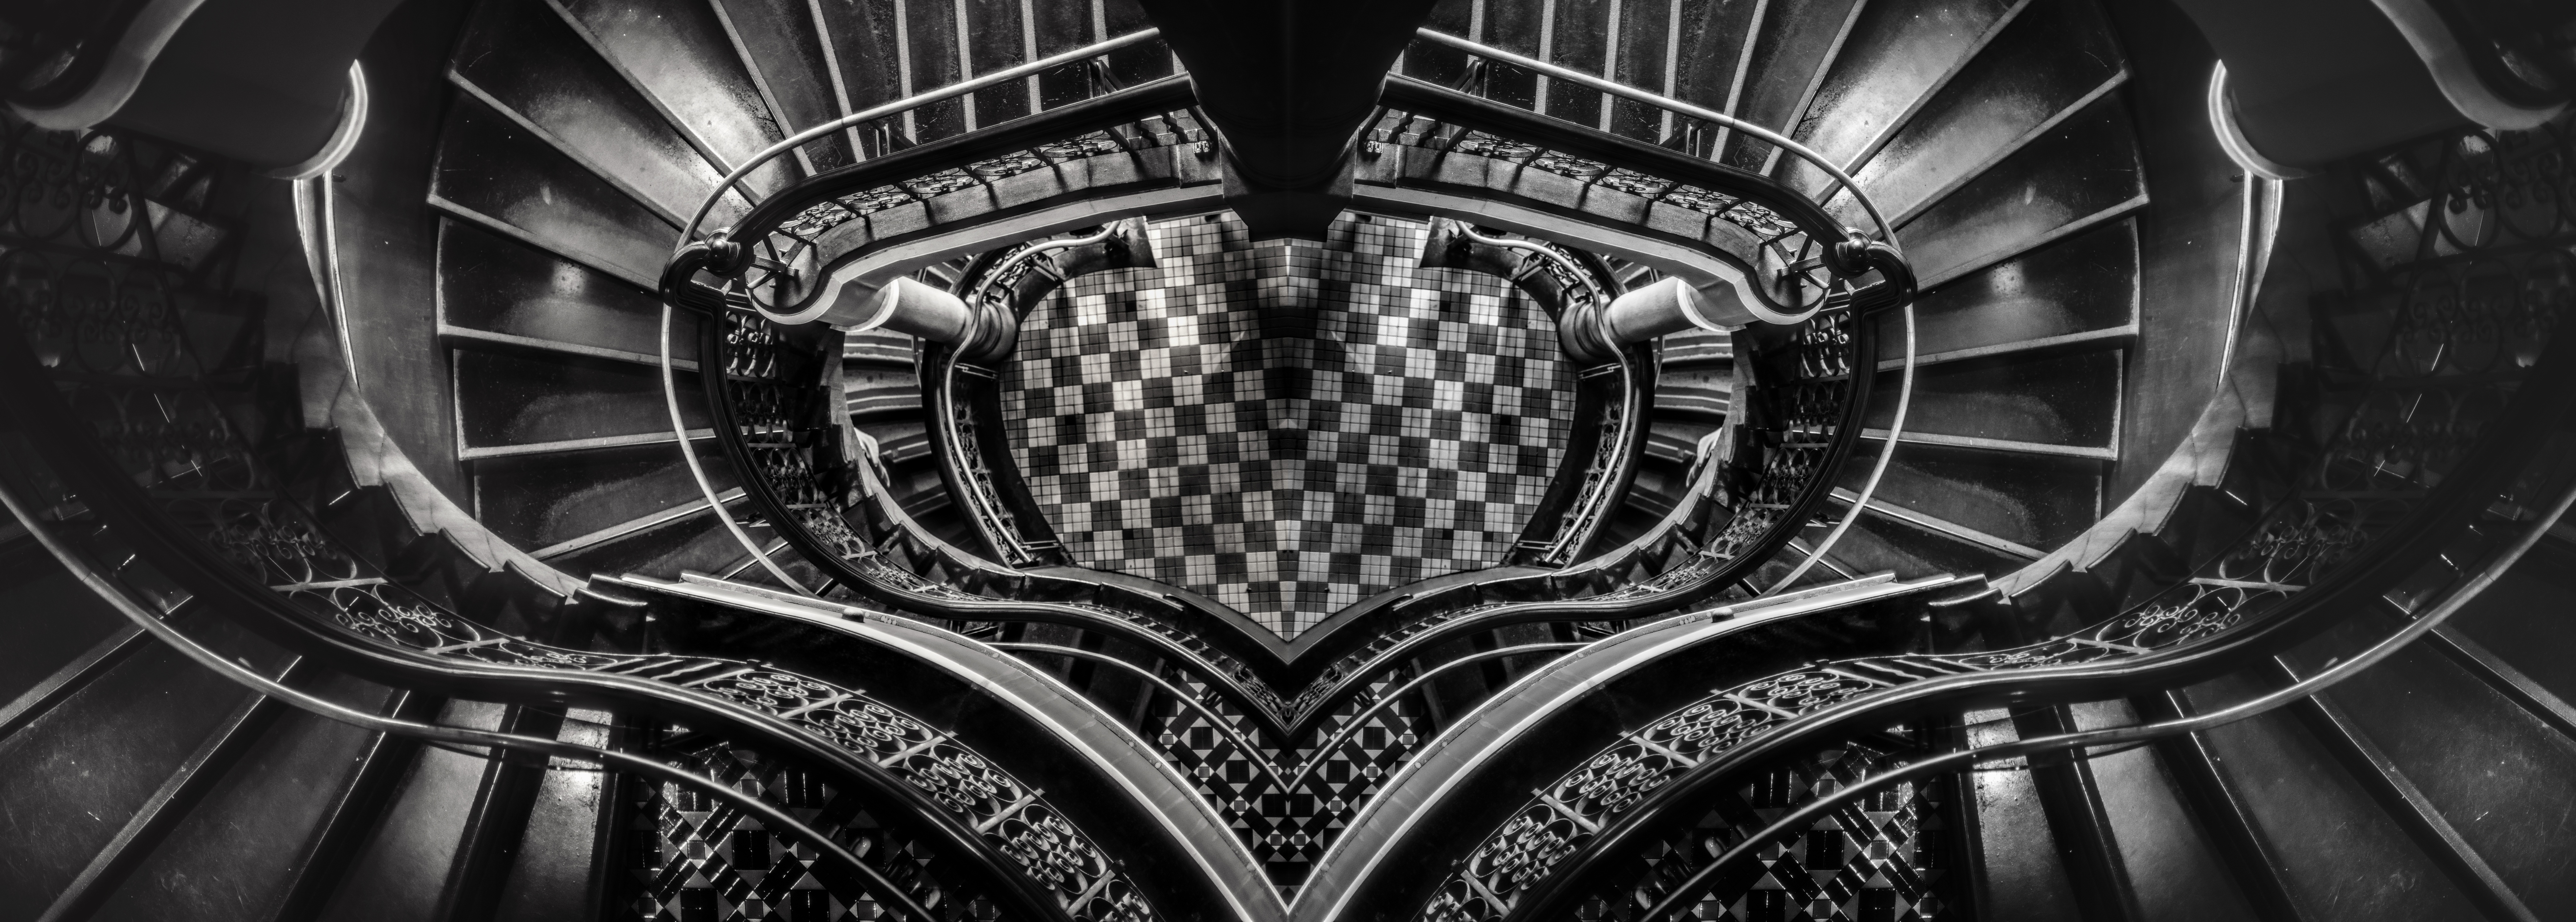
black and white, wheel, black, monochrome, design, symmetry, monochrome photography, computer wallpaper, aircraft engine